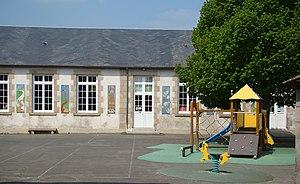
Ecole publique de Noirterre
Noirterre est une ancienne commune française, commune associée de Bressuire depuis 1973, Noirterre est située dans le nord du département des Deux-Sèvres, en région Nouvelle-Aquitaine. Les habitants de Noirterre au nombre de 1 065 en 2011 sont les Noirterriens et les Noirterriennes.